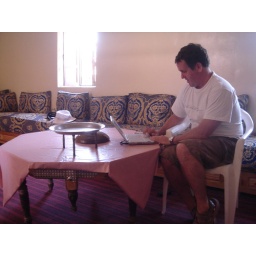
Scott is in heaven - no running water but wi-fi and a laptop of his own!